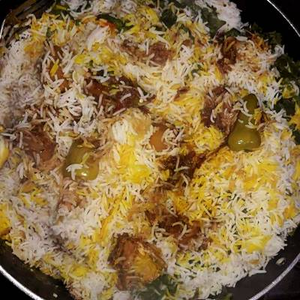
Dish: biryani